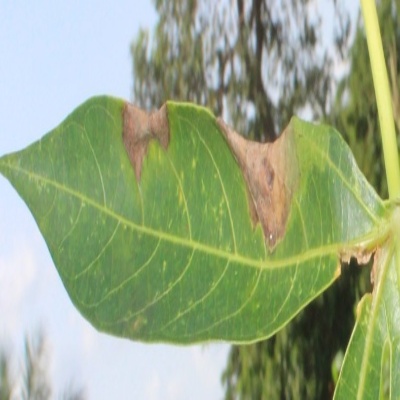
Crop: Cassava
Condition: bacterial blight